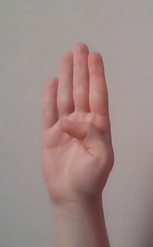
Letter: kaaf